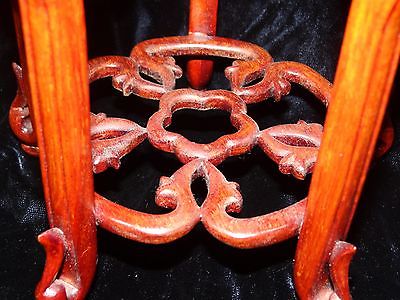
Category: table